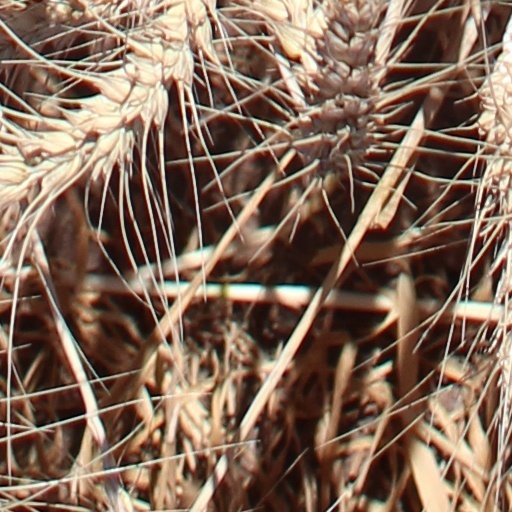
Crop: wheat